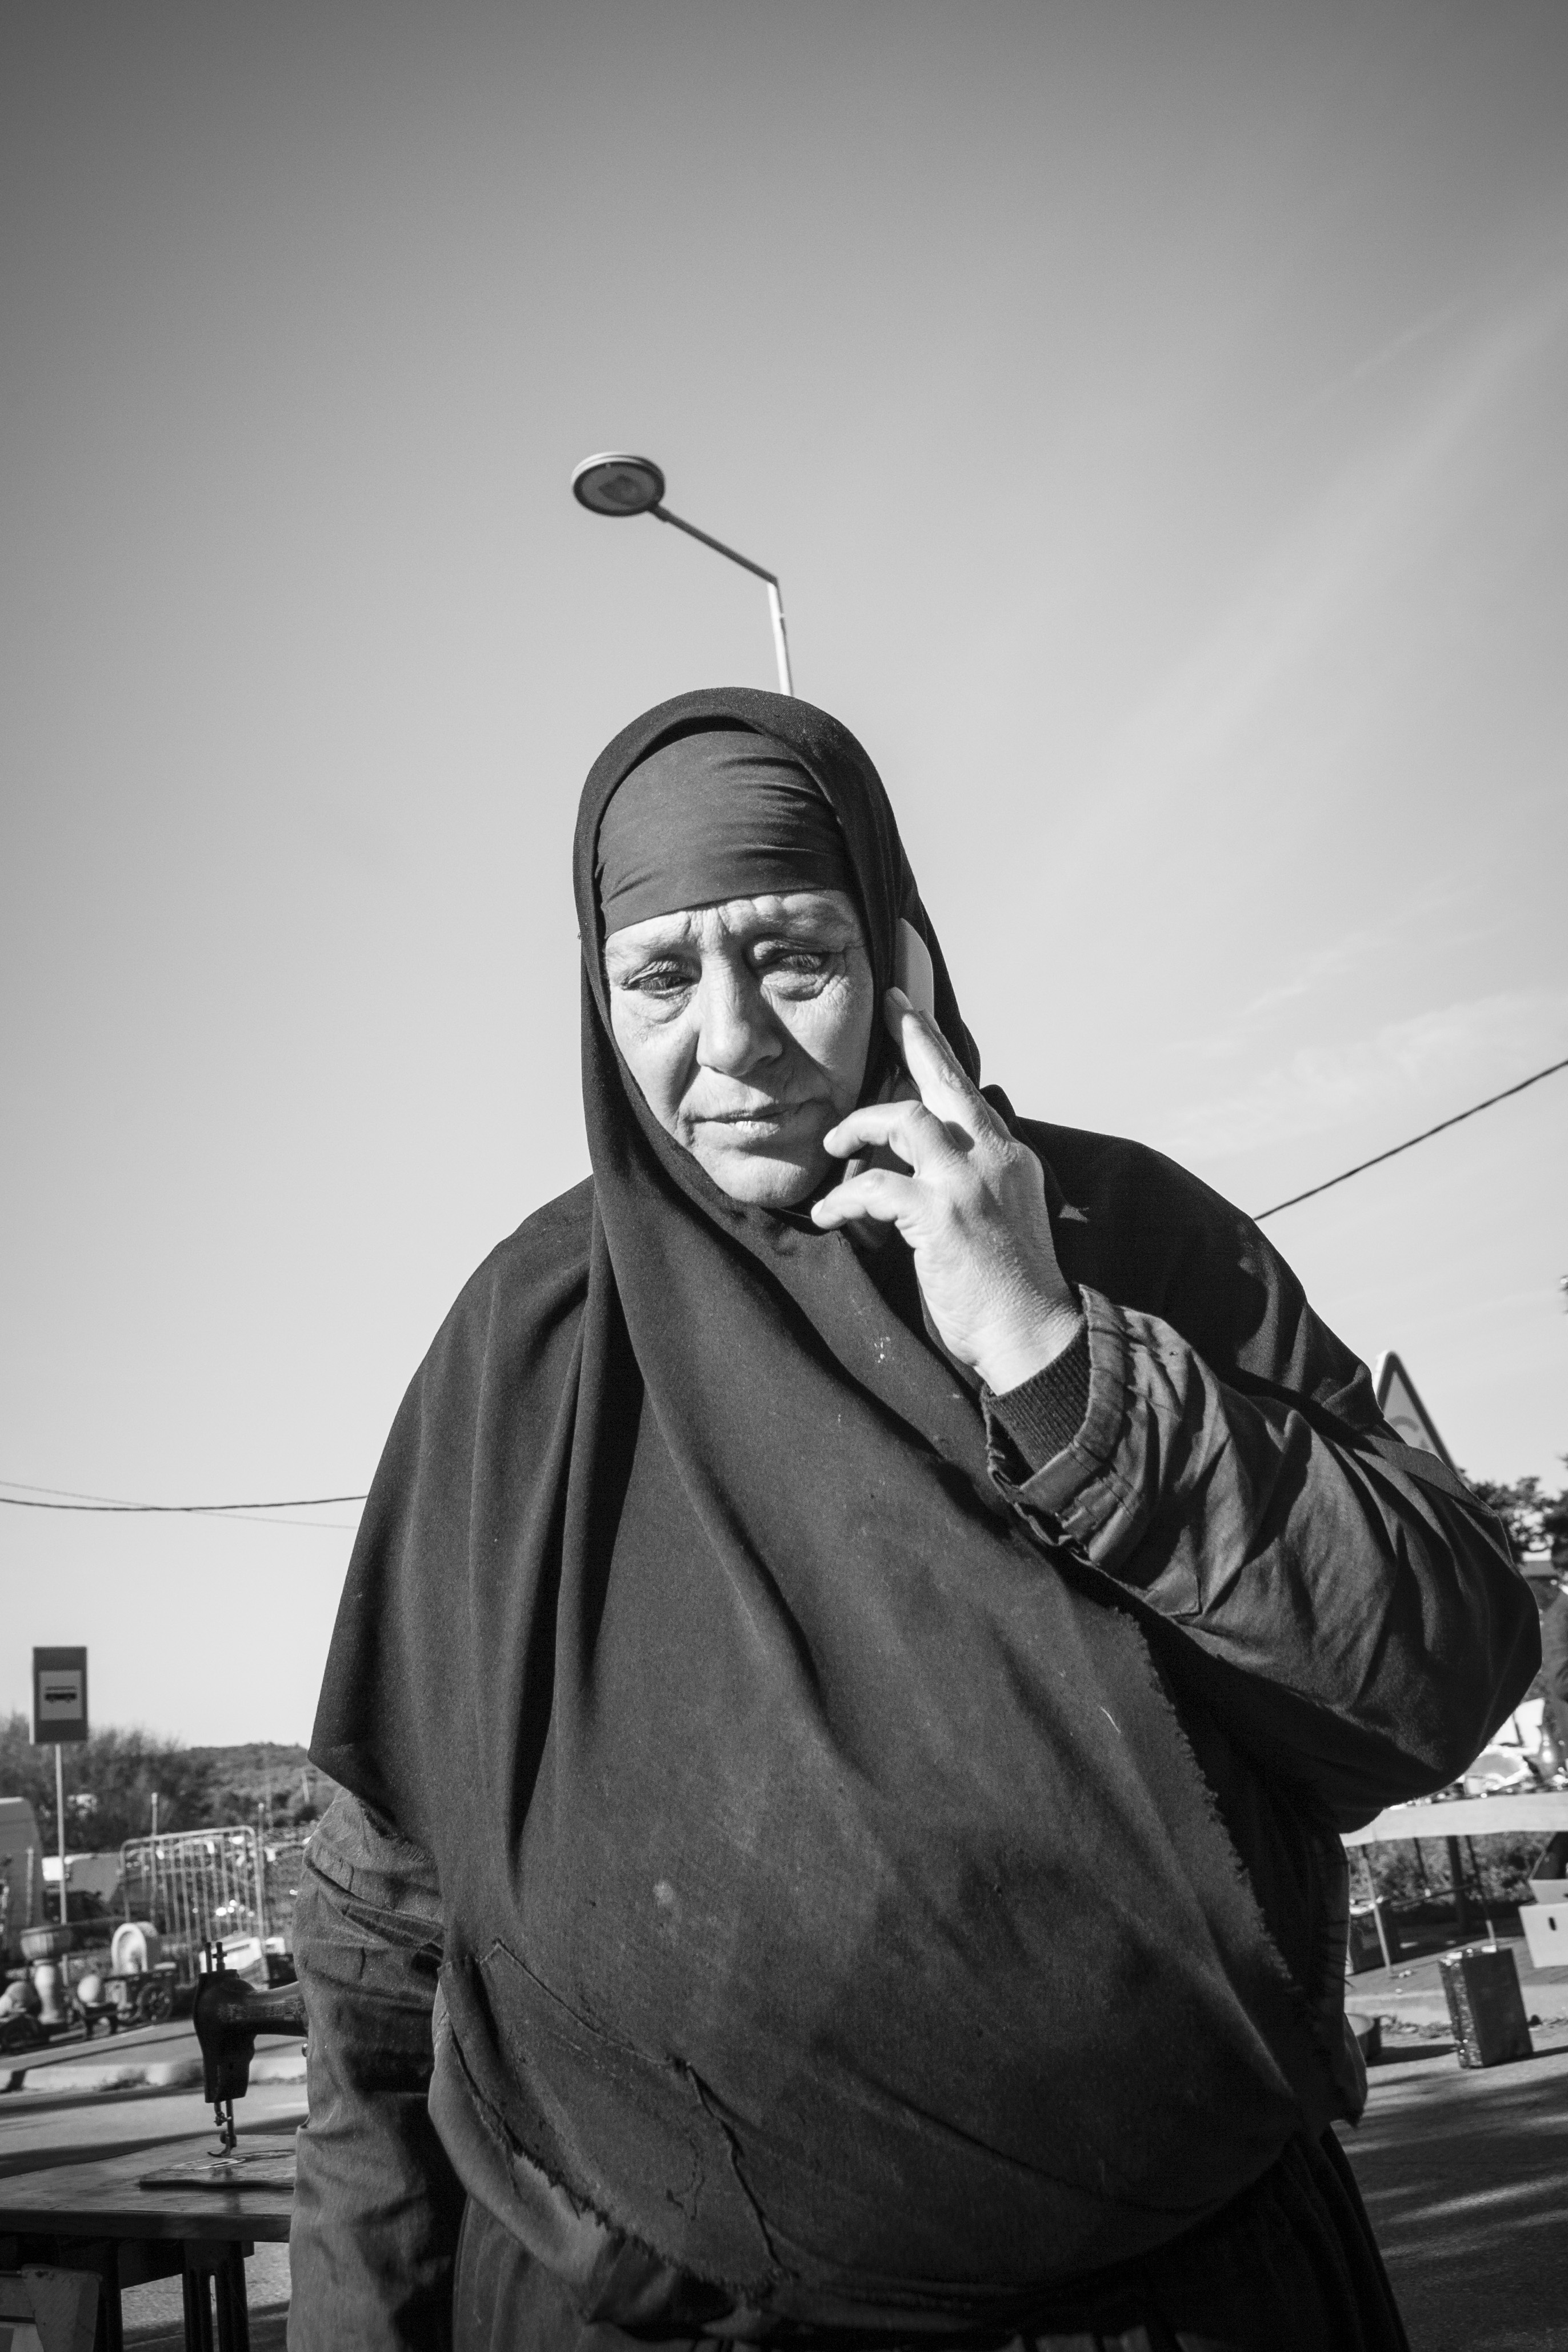
person, black and white, white, photography, portrait, market, business, black, monochrome, photograph, sale, gypsy, street vendor, portalegre, vending, monochrome photography, human positions